River Valency

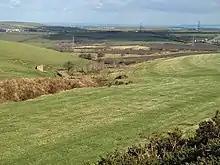
Source of the Valency.

The Valency valley is steep-sided and the sides of the lower section are wooded. The valley has been flooded many times, most seriously in the Boscastle flood of 2004 when significant channel erosion occurred. (Heavy rainfall for 7 hours over a wide area in the afternoon of 16 August 2004 led to severe flooding and structural damage.) The agricultural use and fast drainage within the catchment areas of the Valency and Jordan are related to the extent of the Boscastle flooding.